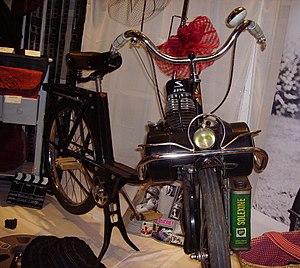
VéloSoleX S2200 avec bidon de Solexine, dans une vitrine de magasin en France.